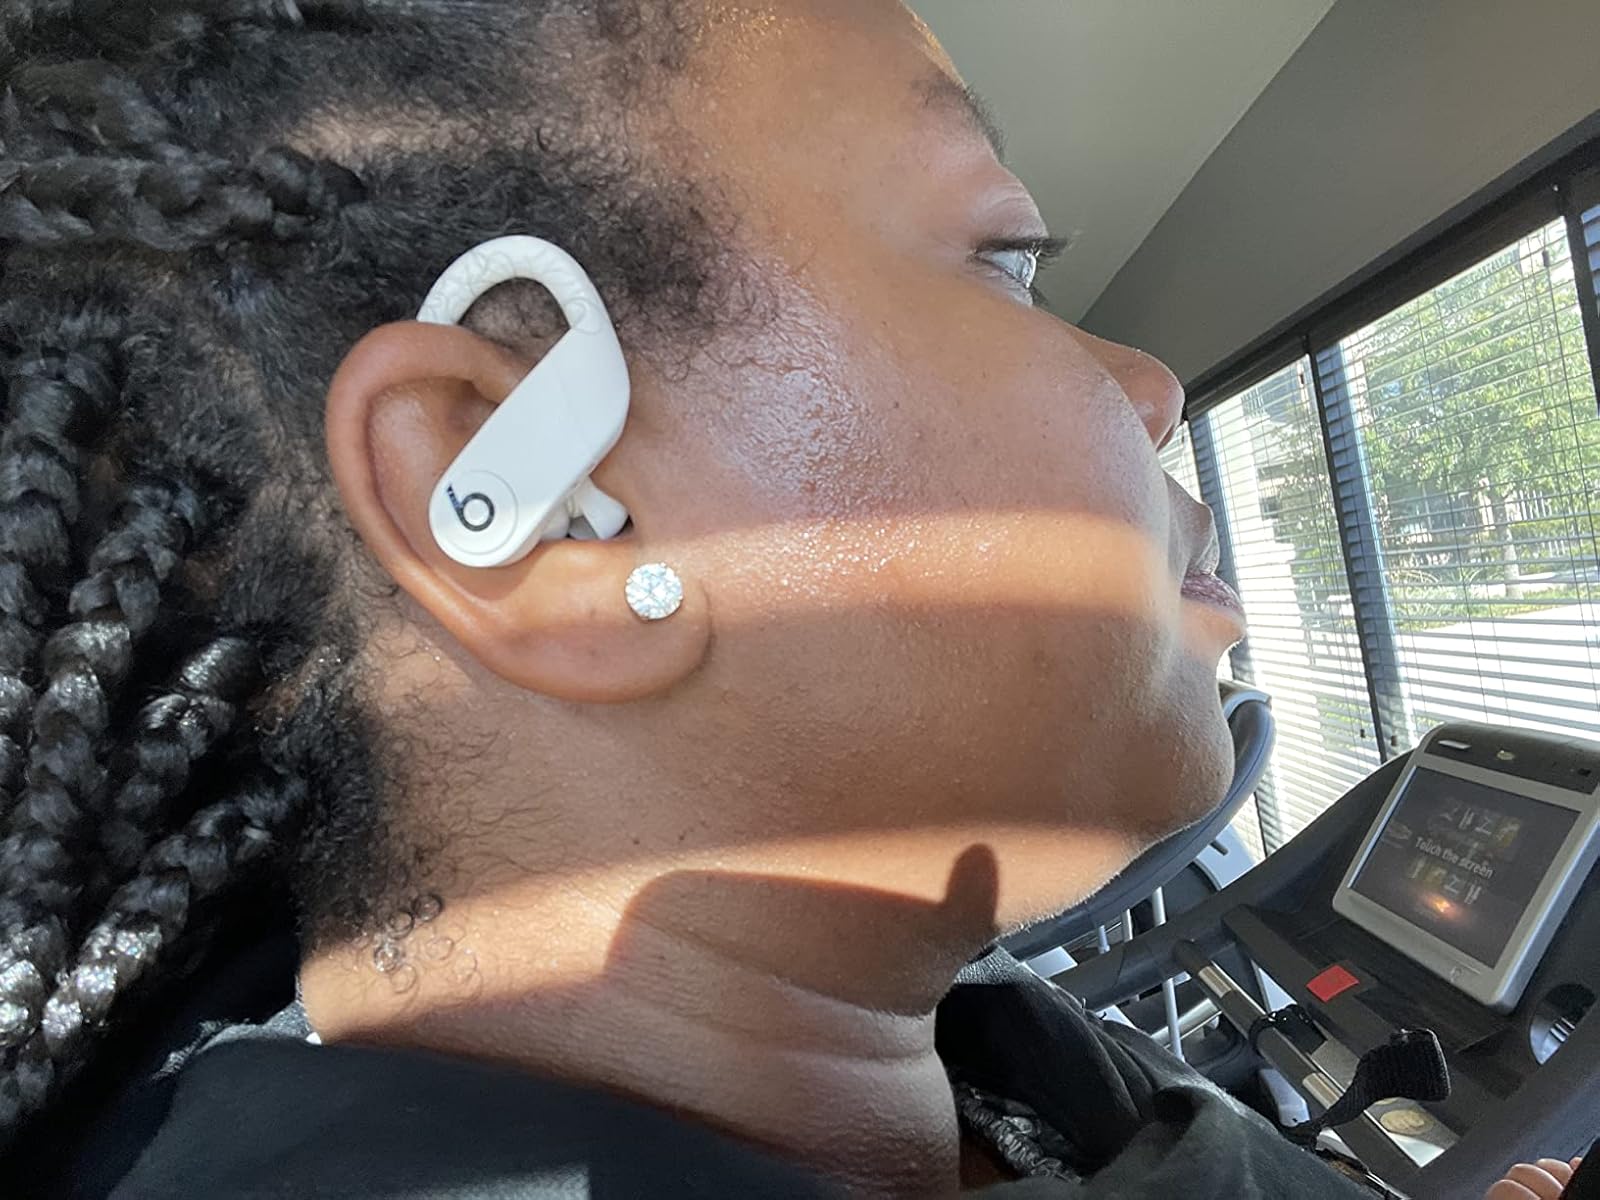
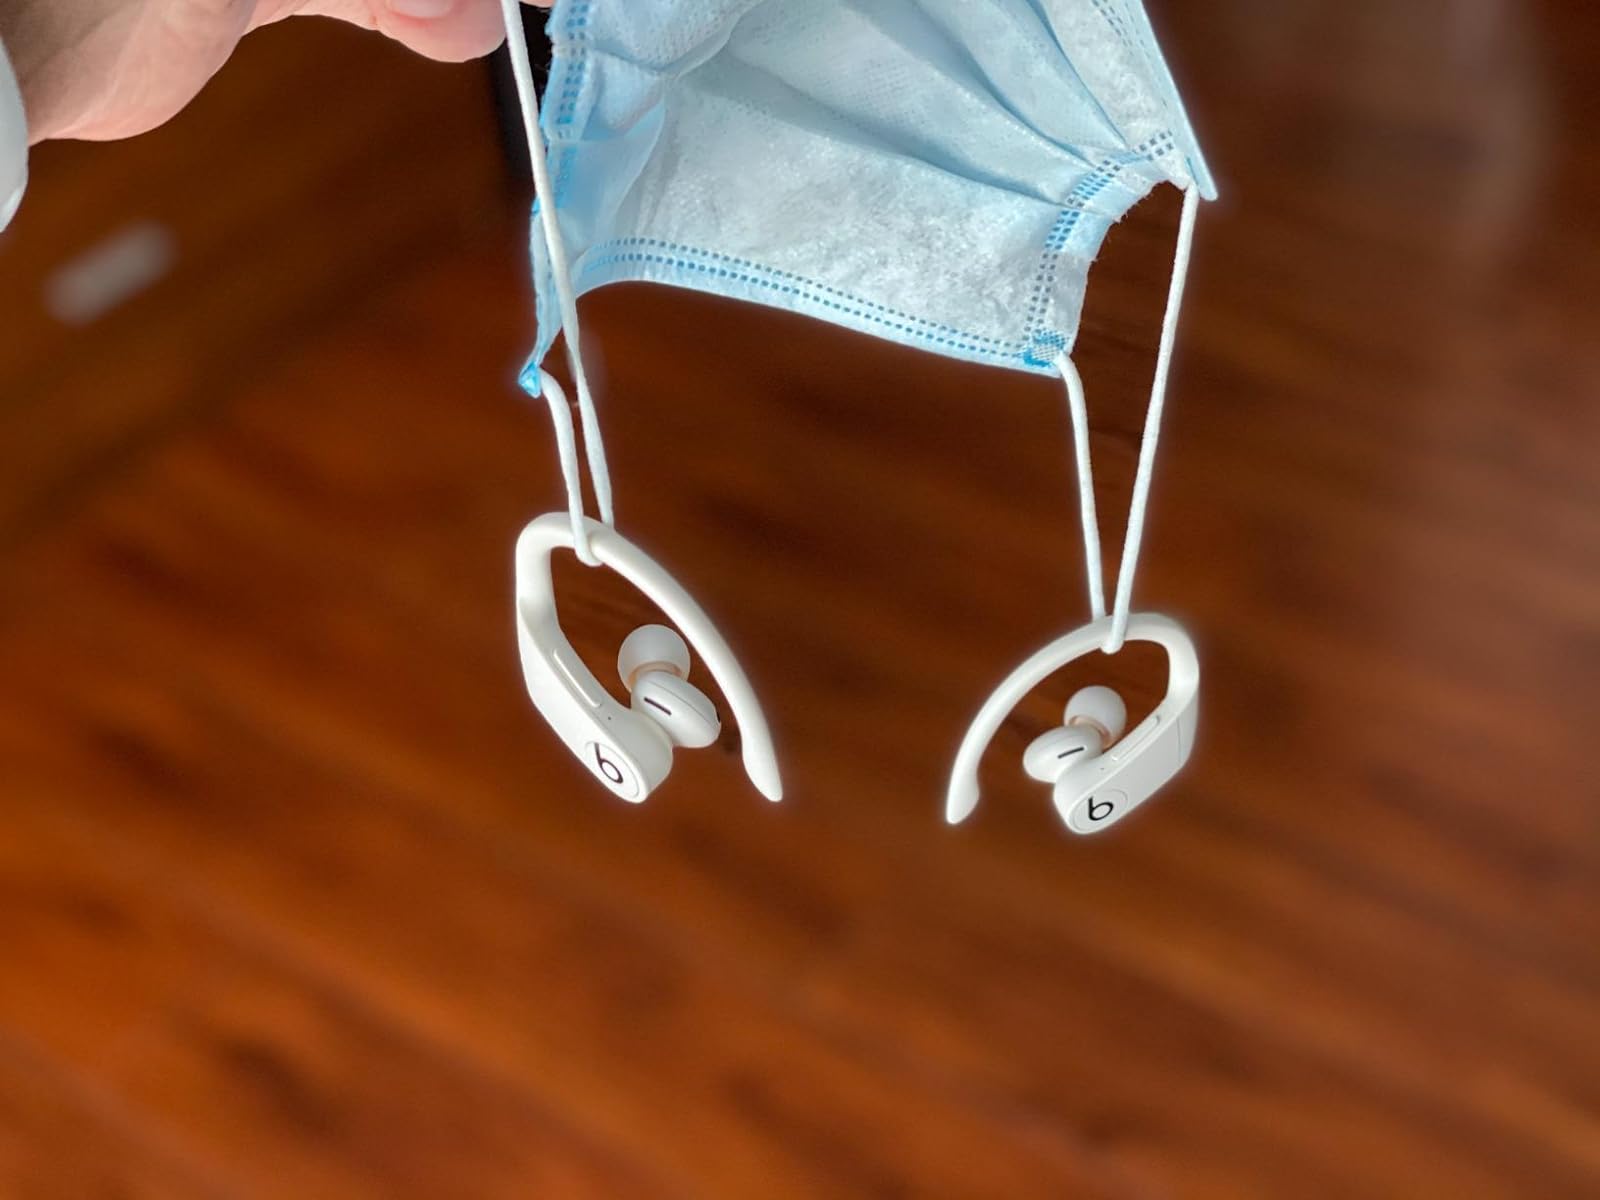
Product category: earbuds
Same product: yes